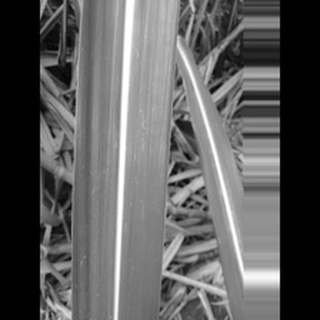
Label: healthy_sugarcane